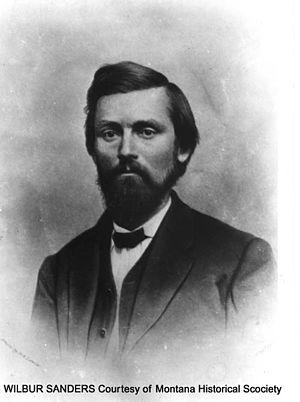
Le Montana élit deux membres du Sénat des États-Unis : un sénateur de classe 1 et un sénateur de classe 2.